Ponta Grossa

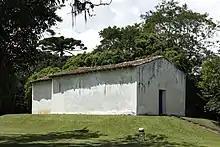
Santa Bárbara Chapel, where the settlement would begin before the change of location

Having approved the name but not the location, the group of farmers decided that the place of the future settlement would be where a white pigeon with a red ribbon bow on the neck, loose in the prairies, would stay overnight. After many flocks, the bird landed exactly on the cross of the ranch of the "tropeiros", under the centenary fig tree existing there, having been interpreted as a good omen and predestination, for the effective settlement of Ponta Grossa. A chapel was built with the help of the inhabitants there, being here the central focus of growth of the old village.